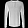
Label: Pullover